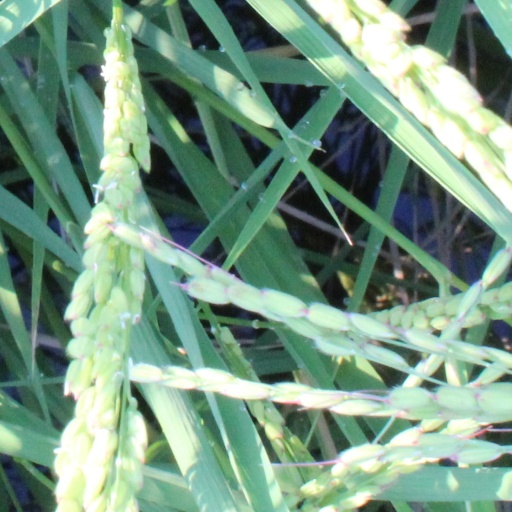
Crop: rice